State visits by Xi Jinping to Italy and France

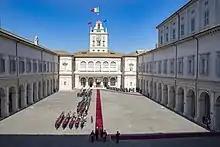
The arrival ceremony at the Quirinale.

Xi and his wife Peng Liyuan arrived at Leonardo da Vinci–Fiumicino Airport in the early hours of 21 March. Xi was welcomed with honors by President Sergio Mattarella at the Quirinal Palace, which included an inspection of Italian Army Band Rome, a tri-service honour guard and a mounted Corazzieri formation. After the welcoming ceremony, the two held bilateral talks in a one-on-one and expanded format. During their talks, they agreed. Following their meeting, Xi went to the Altare della Patria to lay a wreath at the Tomb of the Unknown Soldier. He then held talks with Chamber of Deputies President Roberto Fico and Senate President Elisabetta Casellati.